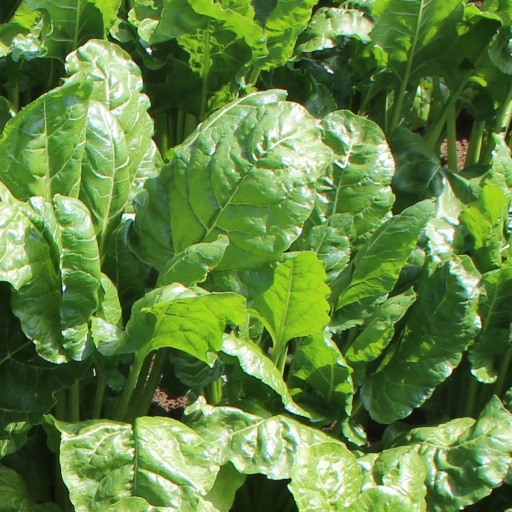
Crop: sugar beet